PLMJ Law Firm

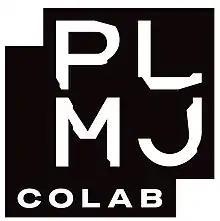

PLMJ has built a network of partners in Portuguese-speaking countries and in the principal target markets for Portuguese investors, to provide legal advice without borders.